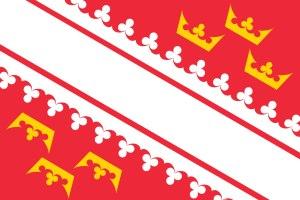
La Basse-Alsace est la partie septentrionale de l'Alsace, correspondant à peu près au département actuel du Bas-Rhin et au territoire de Landau. Elle forme, avec la Haute-Alsace et la République de Mulhouse, une des subdivisions de la Région historique d'Alsace. Les termes Haute et Basse-Alsace ne traduisent aucune notion de valeur, ils doivent être considérés selon un point de vue géographique, suivant le cours de l'Ill qui a donné son nom à la région.
La maison de Habsbourg /abz.buʁ/ en allemand : Habsburg, /ˈhaːps.bʊʁk/ ou maison d'Autriche est une importante maison souveraine d'Europe connue entre autres pour avoir fourni tous les empereurs du Saint-Empire romain germanique entre 1452 et 1740, ainsi qu'une importante lignée de souverains d'Espagne et de l'empire d'Autriche, puis de la double monarchie austro-hongroise. La dynastie porte le nom de « maison de Habsbourg-Lorraine » depuis 1780.